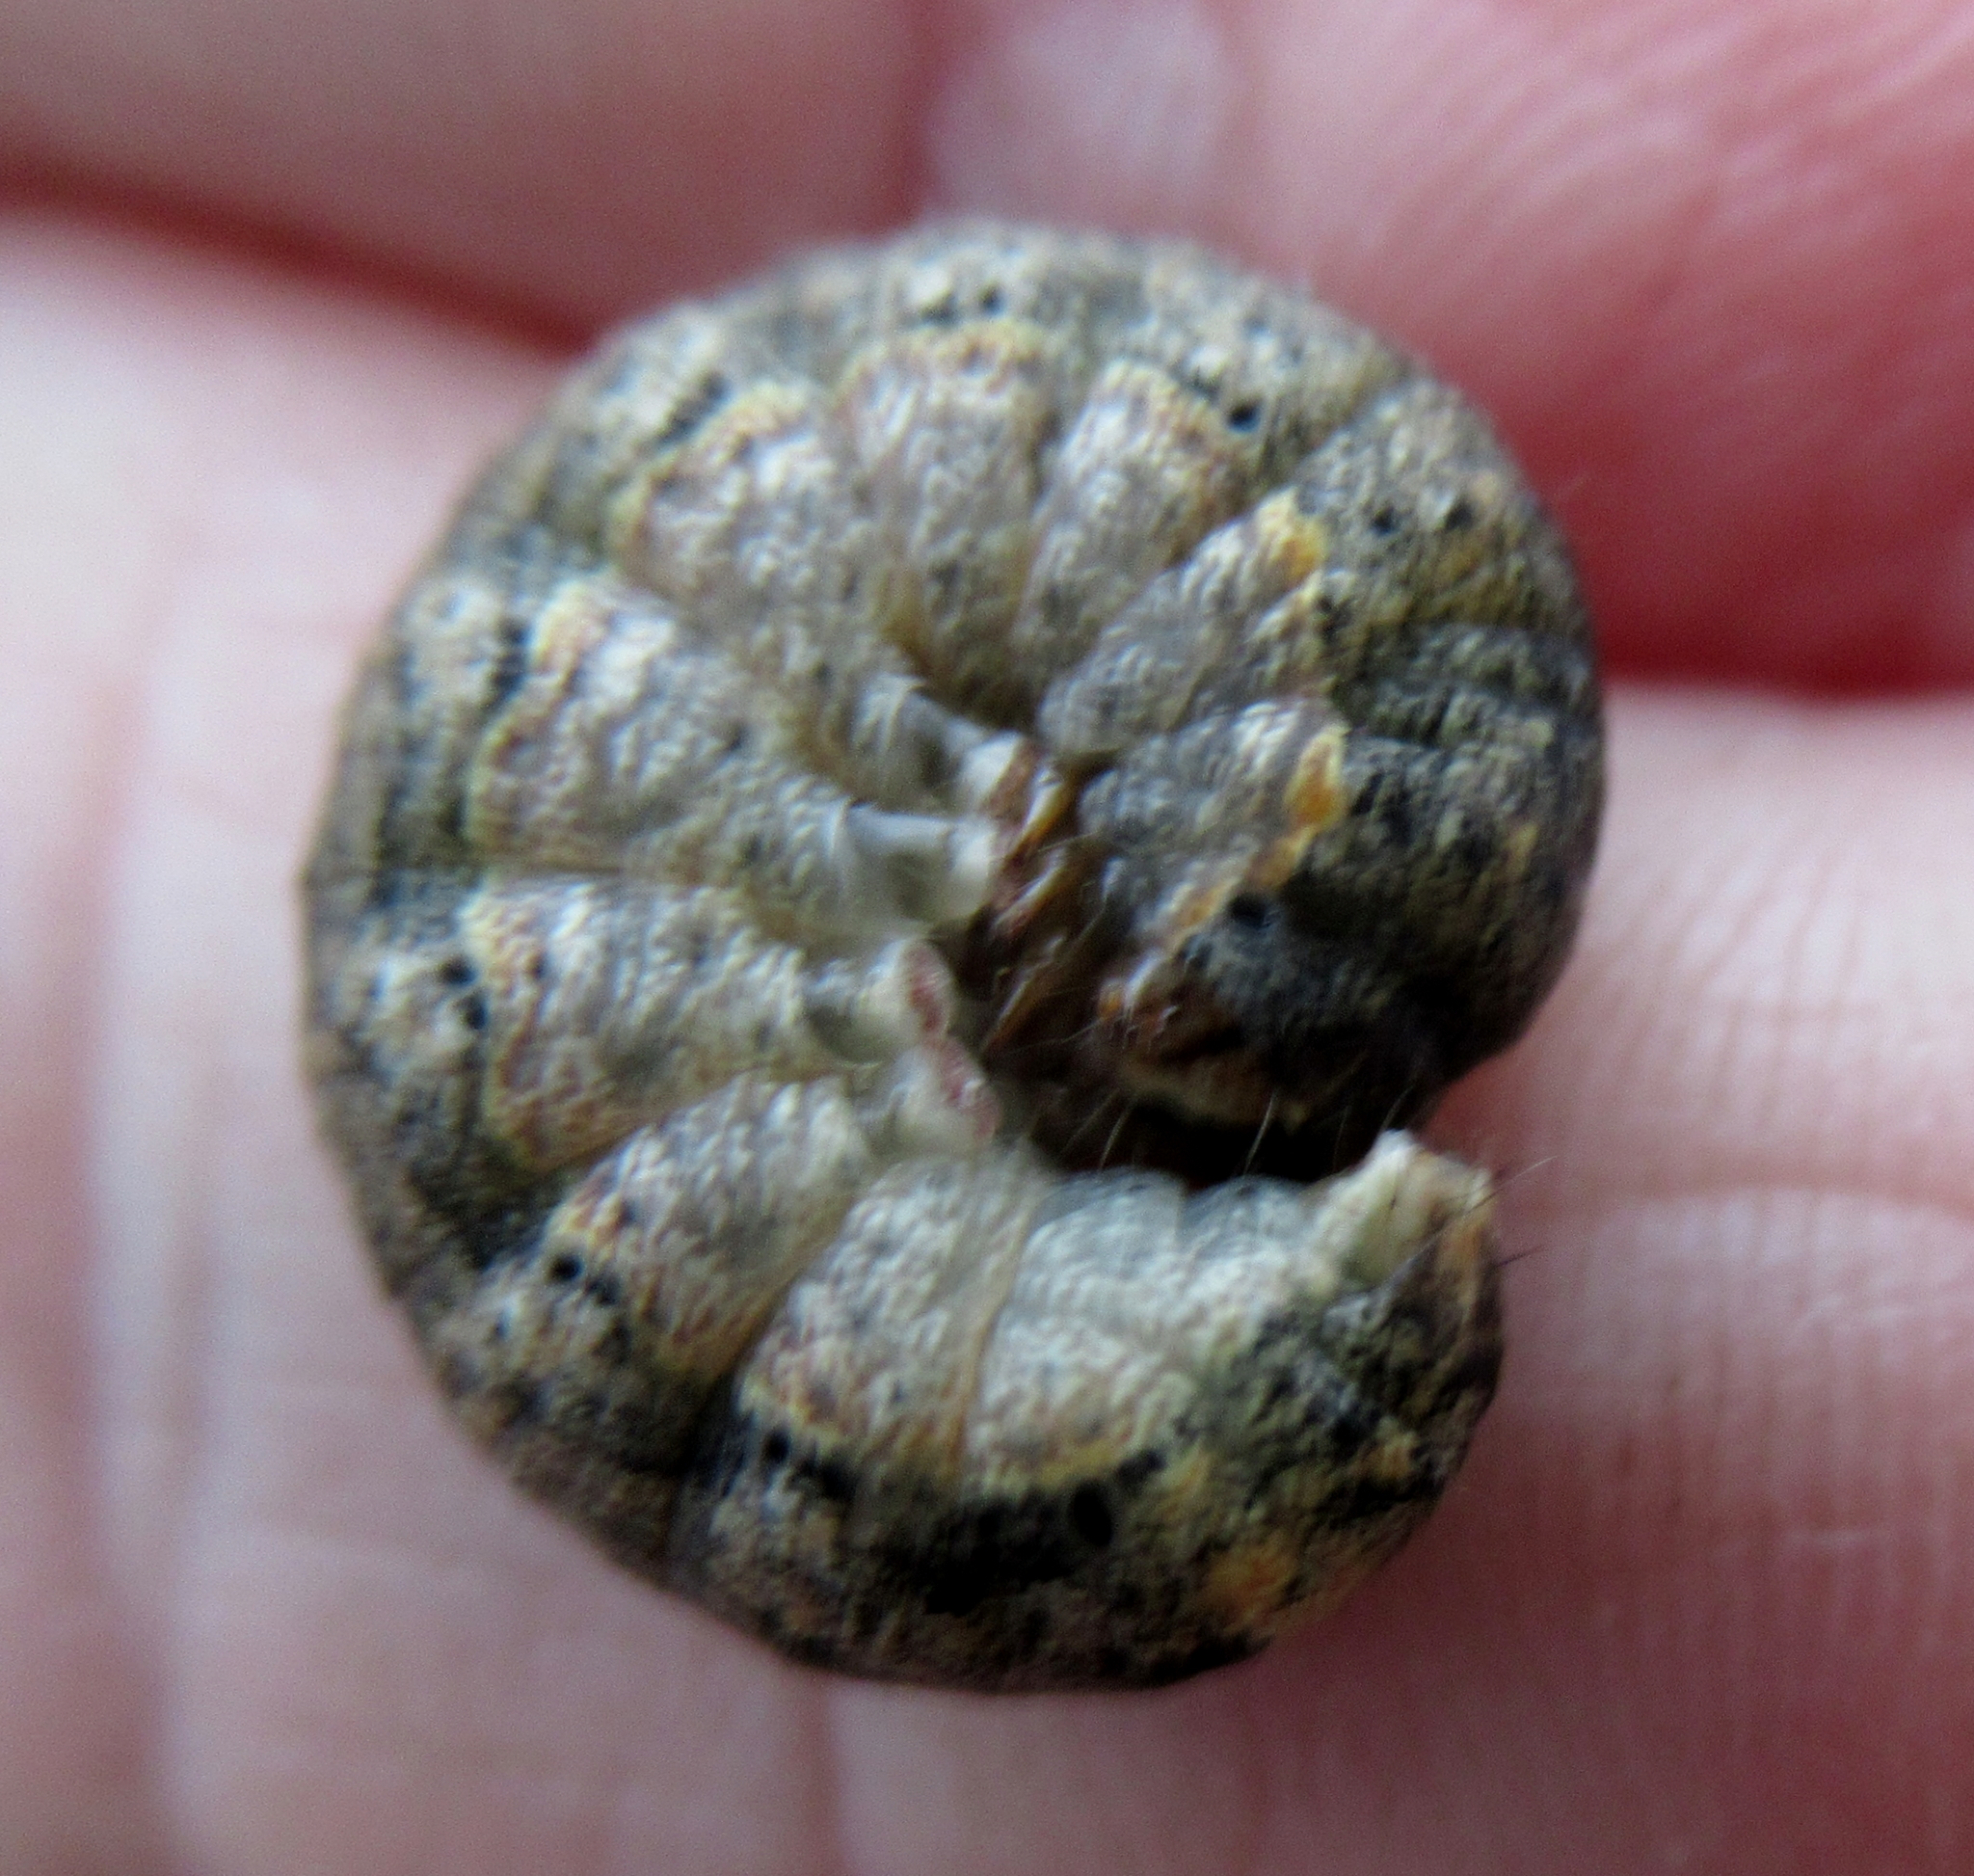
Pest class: cutworms